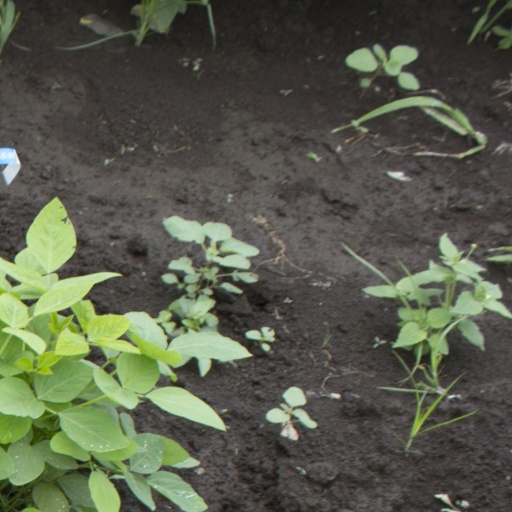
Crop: soybean